Coastal waterfall

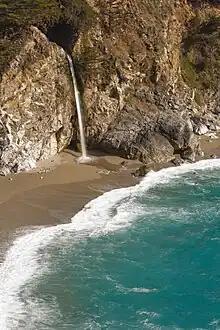
McWay Falls in Julia Pfeiffer Burns State Park, Big Sur, California

A coastal waterfall is a waterfall that plunges directly into the sea. Another common name for this feature is a tidefall.